Kampong Seila District

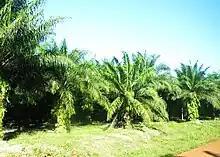
Palm oil plantation in Kampong Seila District, Cambodia, December 2015

Southeast Asia's fourth largest palm oil producer, MRICOP, planted oil palm trees on 477 ha in Kampong Seila. While MRICOP frequently highlights economic advantages, others are concerned about the negative impact of monocultures on the local eco-system, dubious land concession practices, and demographic irritations.